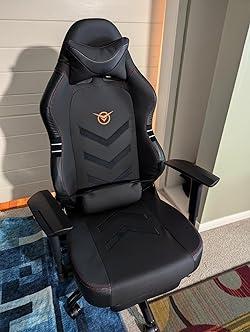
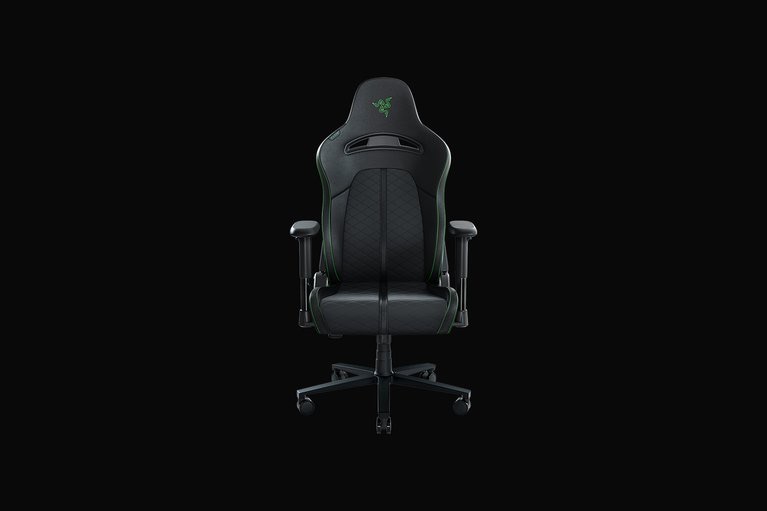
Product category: items_chair
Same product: no